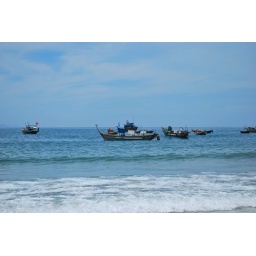
Fishermen boat in My Khe beach